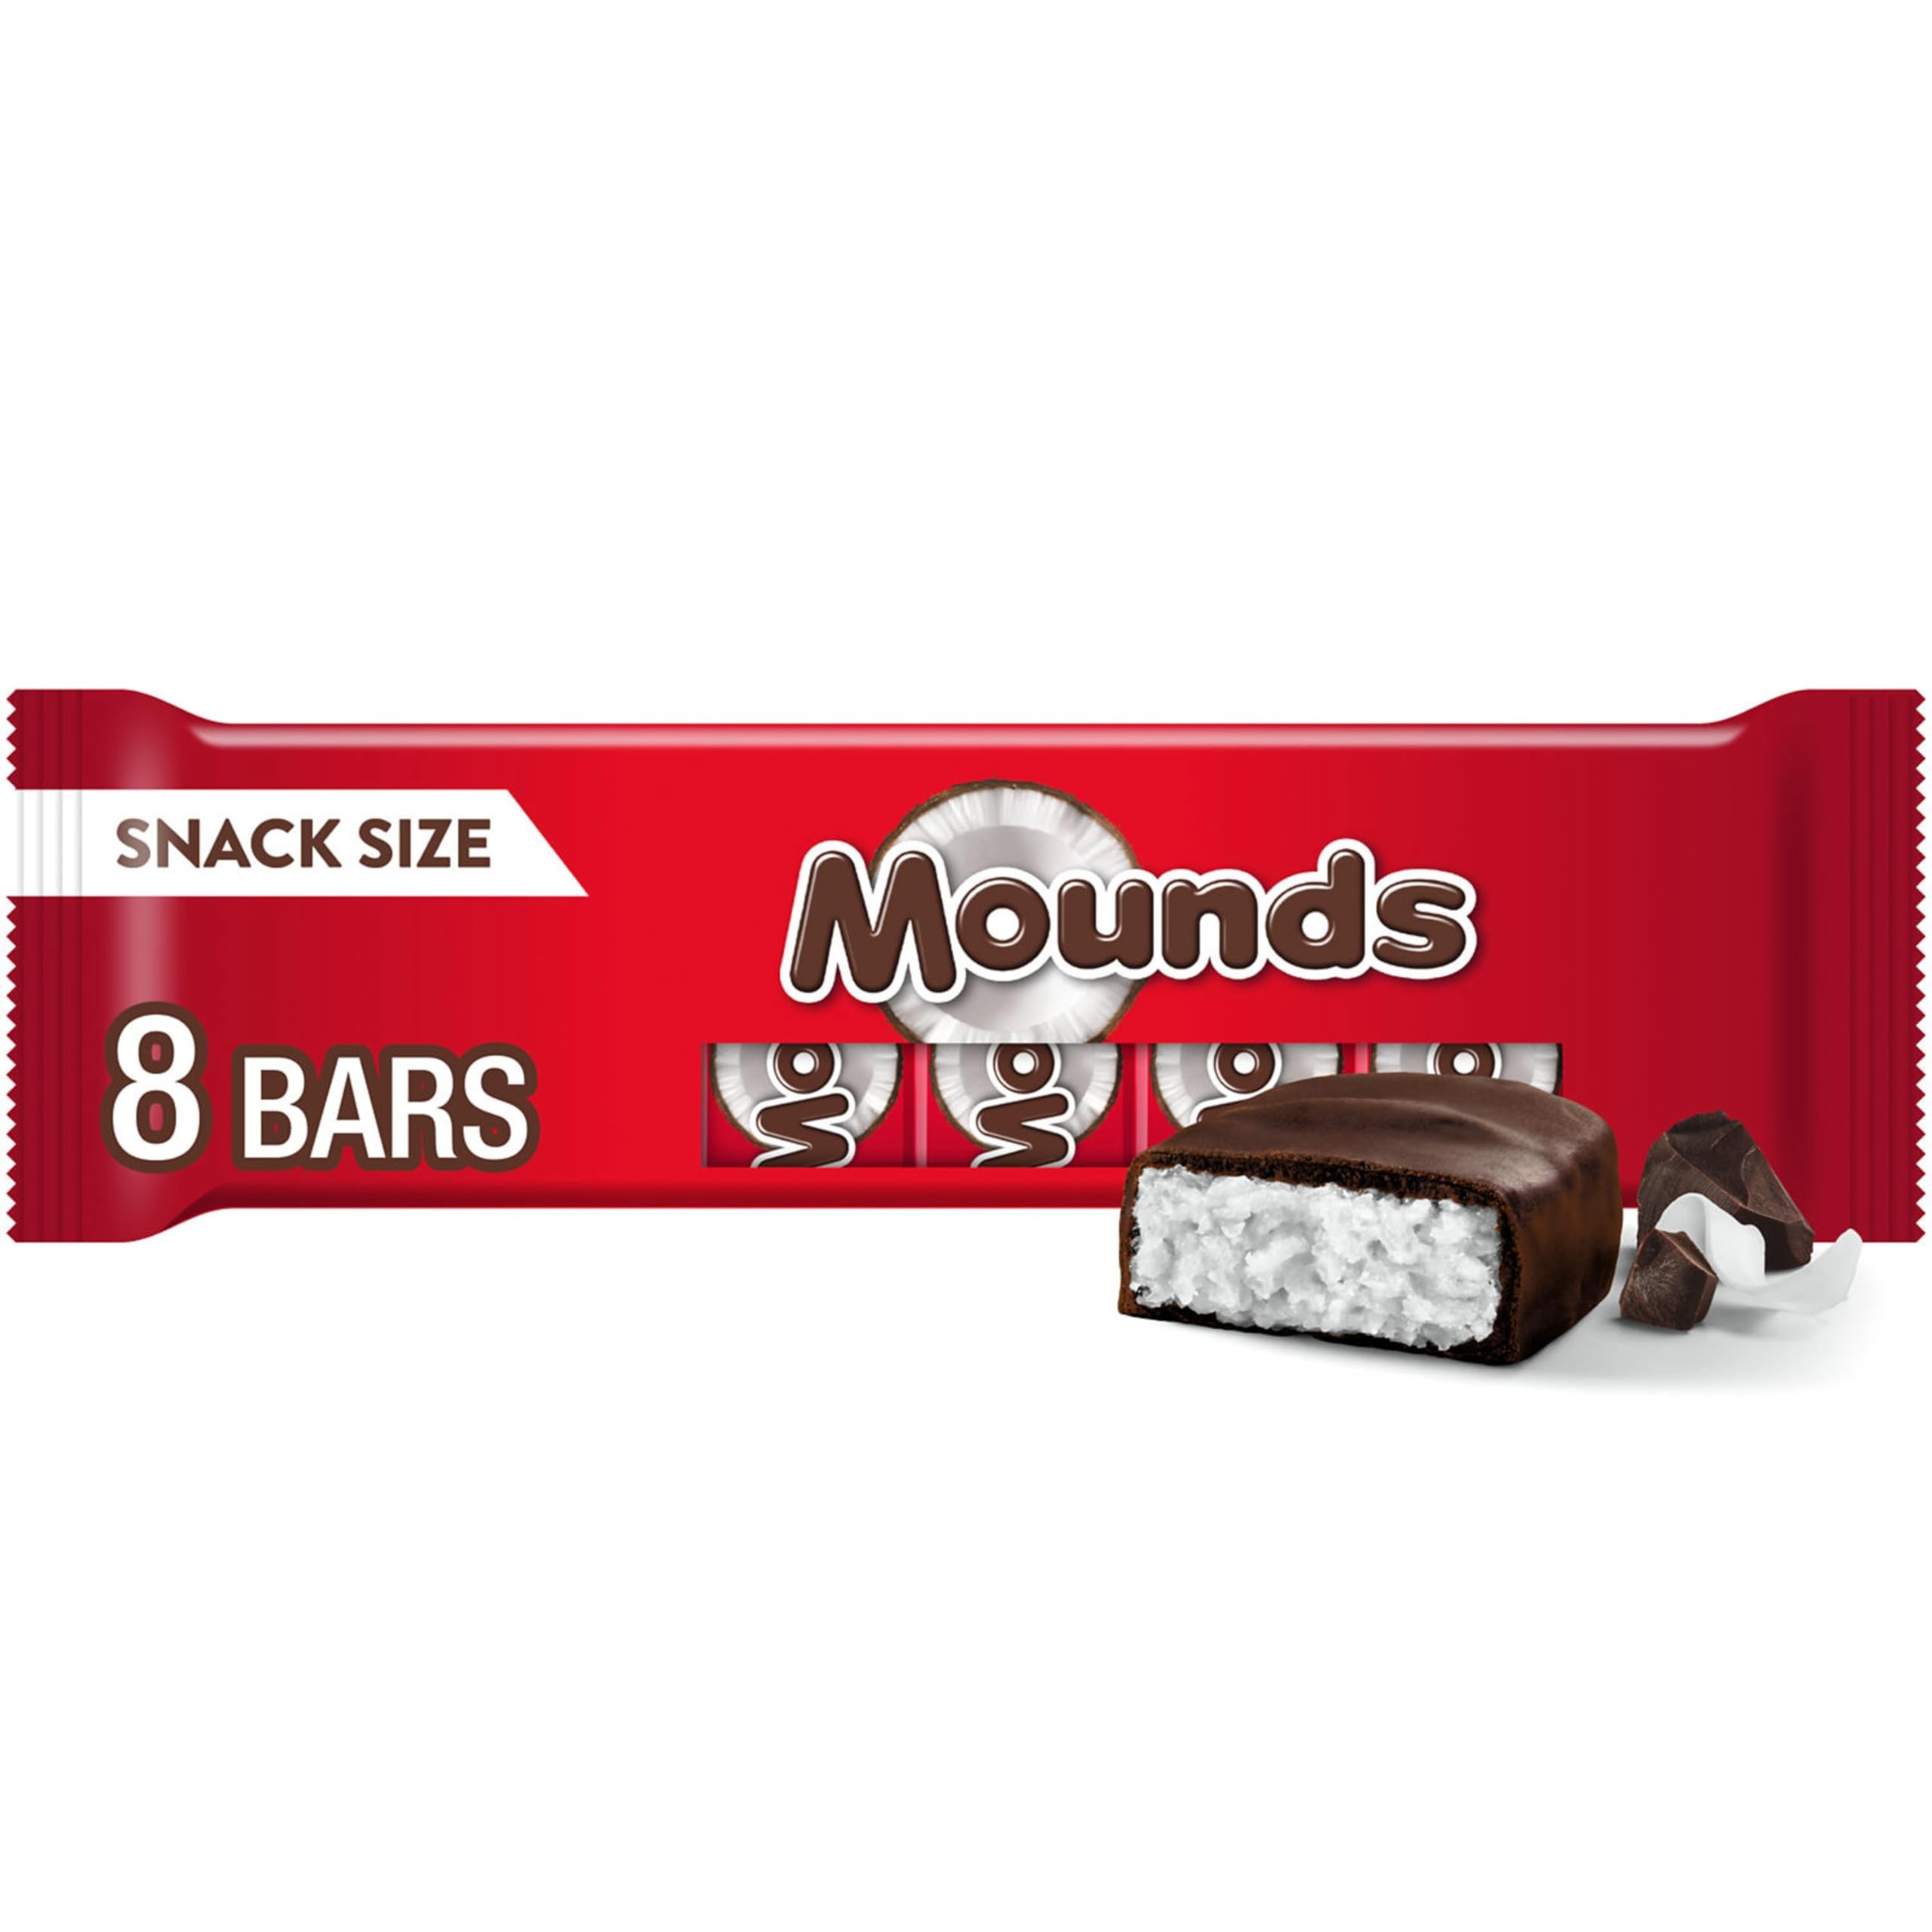
Item Name: MOUNDS Coconut and Dark Chocolatey Snack Size, Candy Bars, 0.6 oz (8 Count)
Bullet Point 1: Contains eight (8) 0.6-ounce MOUNDS Coconut and Dark Chocolatey Snack Size Candy Bars in a pack
Bullet Point 2: Enjoy a tropical escape from everyday life with these snack size coconut and dark chocolatey candy bars ready for movie nights and snack breaks
Bullet Point 3: Includes 8 individually wrapped, gluten free, kosher and snack size coconut and dark chocolatey candy bars inside a pack
Bullet Point 4: Use MOUNDS candy for filling birthday gift bags and back to school lunch boxes or bridal and baby shower candy dishes
Bullet Point 5: Sweet coconut covered in rich dark chocolatey candy that takes you to your own kind of paradise whether you need Christmas, Easter, Valentine's Day or Halloween candy
Value: 4.8
Unit: Ounce

Price: 7.92